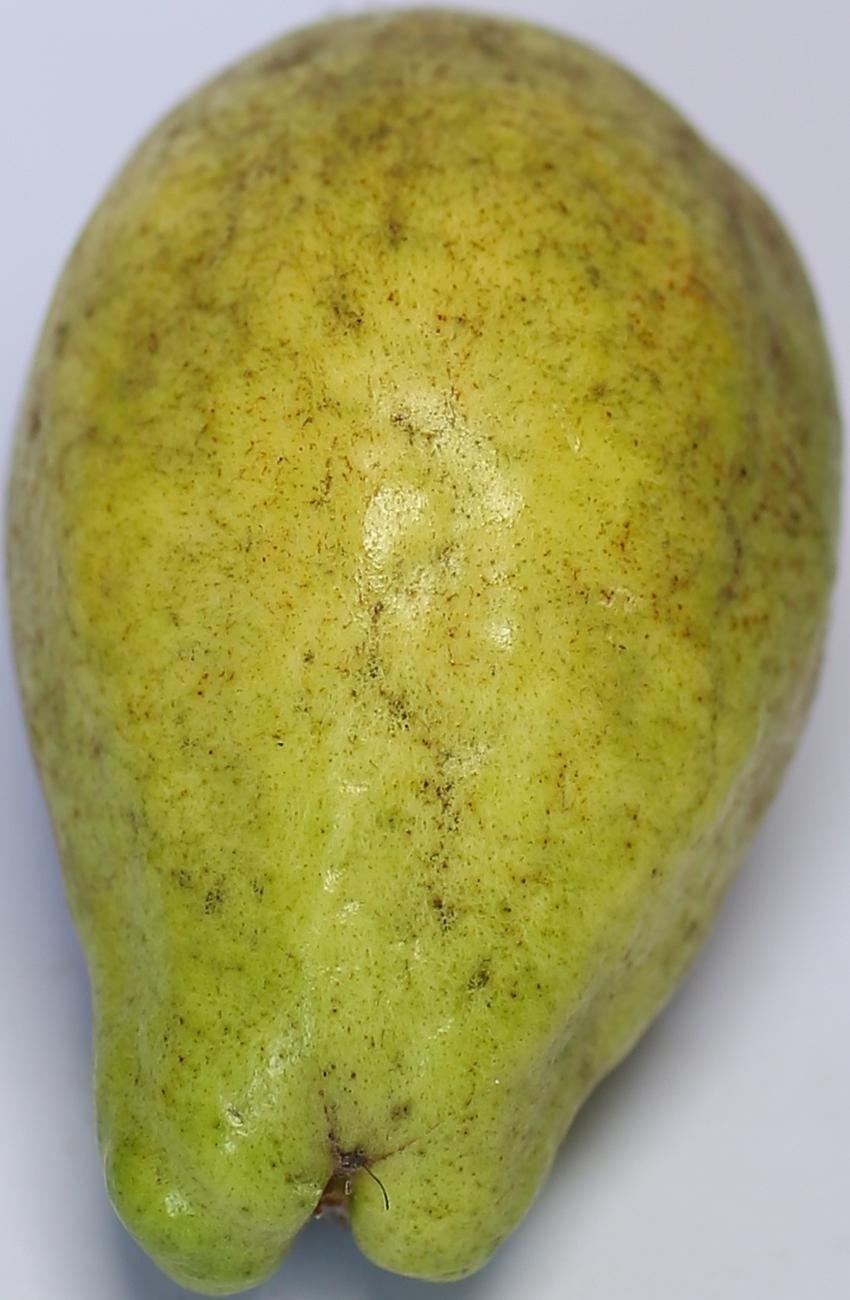
Maturity: green
Variety: thadhrami